George William Vidal

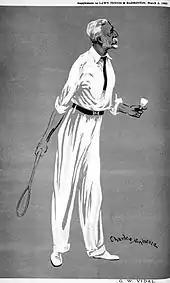
Drawing of a tall thin man wearing white with a small beard holding a badminton racket and shuttlecock.

George William, the fifth son of Reverend Francis Vidal and the acclaimed novelist Mary Theresa, was born at Torrington, Devon. Reverend Vidal was a dominie in Eton and later vicar of Sutton, Suffolk. Vidal went to Eton College from 1854 to 1861, and was active in sports, winning the double sculls in 1860. He then became an associate of King's College and studied law with a thesis on "Law of Evidence and Notes on Cases Reported". He joined the Indian Civil Services after passing the exam in 1865, and reached India in October 1867 becoming assistant collector in Bombay. He was called to the bar at Lincoln's Inn in 1877. He served in a number of positions including forest settlement officer, member of the mixed commission, Goa (1880, 85), president of the Bombay Forest Commission (1885), collector and magistrate in the Panch Mahals, political agent for Rewa Kantha, collector of salt revenue in Bombay (1888), chief secretary from 1895, and retired in 1897. On returning to England he was a member of the governing body of the Imperial Institute.